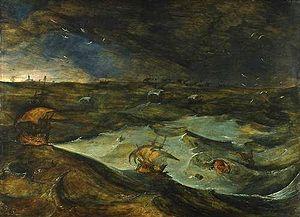
La marine est un genre d'art figuratif, qui dépeint ou tire sa principale source d'inspiration de la mer. Ces peintures forment un type particulièrement important entre les XVIIᵉ et XIXᵉ siècles. Par extension, le terme recouvre souvent les représentations artistiques de navigation sur rivières ou estuaires, les scènes de plage et de tous les arts montrant des bateaux, même dessinés ou peints depuis la terre ferme.